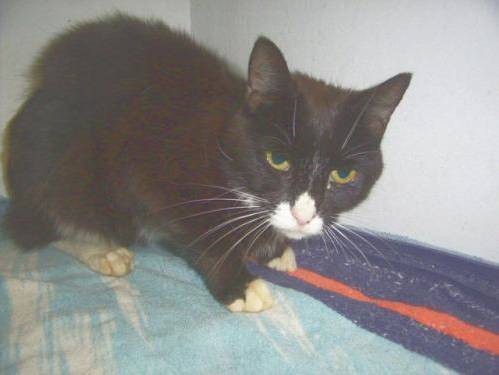
Label: cats